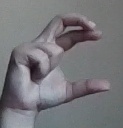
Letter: thal